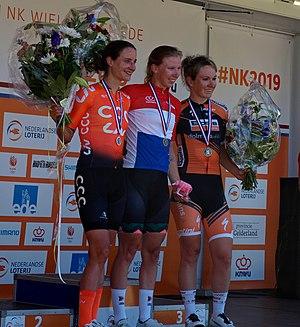
La saison 2019 de l'équipe cycliste Boels Dolmans est la dixième de la formation. La sprinteuse belge Jolien D'Hoore, la grimpeuse américaine Katie Hall, la jeune Néerlandaise Eva Buurman et la vététiste Annika Langvad rejoignent l'équipe. Elizabeth Deignan quitte définitivement la formation après sa pause en 2018. Megan Guarnier prend sa retraite. Enfin, Anna Plichta part également.
Marianne Vos, née le 13 mai 1987 à Bois-le-Duc, est une cycliste néerlandaise. Elle est membre de l'équipe néerlandaise CCC-Liv. Par ses résultats, elle est souvent comparée à son homologue masculin, le Belge Eddy Merckx comme étant « la meilleure cycliste de [sa] génération ».